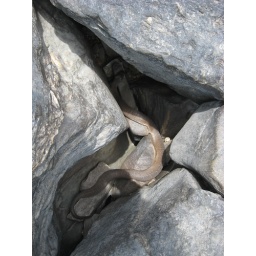
A snake hiding amongst the rocks by the river near the Falls of the Potomac